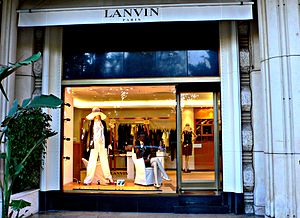
Lanvin
Lanvin i Monte Carlo, Monaco.
Lanvin er et fransk multinationalt luksus modehus, der blev grundlagt af Jeanne Lanvin i 1889. I 1990 blev modehuset overtaget af Orcofi Group og herefter solgt til L'Oréal i 1996. I 2001 gjorde Shaw-Lan Wang, der er en Taiwanesisk mediemagnat, Lanvin privat igen. I marts 2016 blev Bouchra Jarrar udnævnt som kreativ direktør for dametøj, hvor han erstattede Alber Elbaz. Herretøj er siden 2005 blev styret af Lucas Ossendrijver.